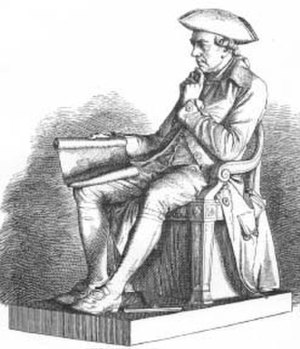
C.F. Harsdorff
Caspar Frederik Harsdorff var en dansk arkitekt, der regnes for en af klassicismens vigtigste. Gennem sin undervisning på Kunstakademiet dannede han skole af talentfulde arkitekter; C.F. Hansen var den mest fremtrædende.